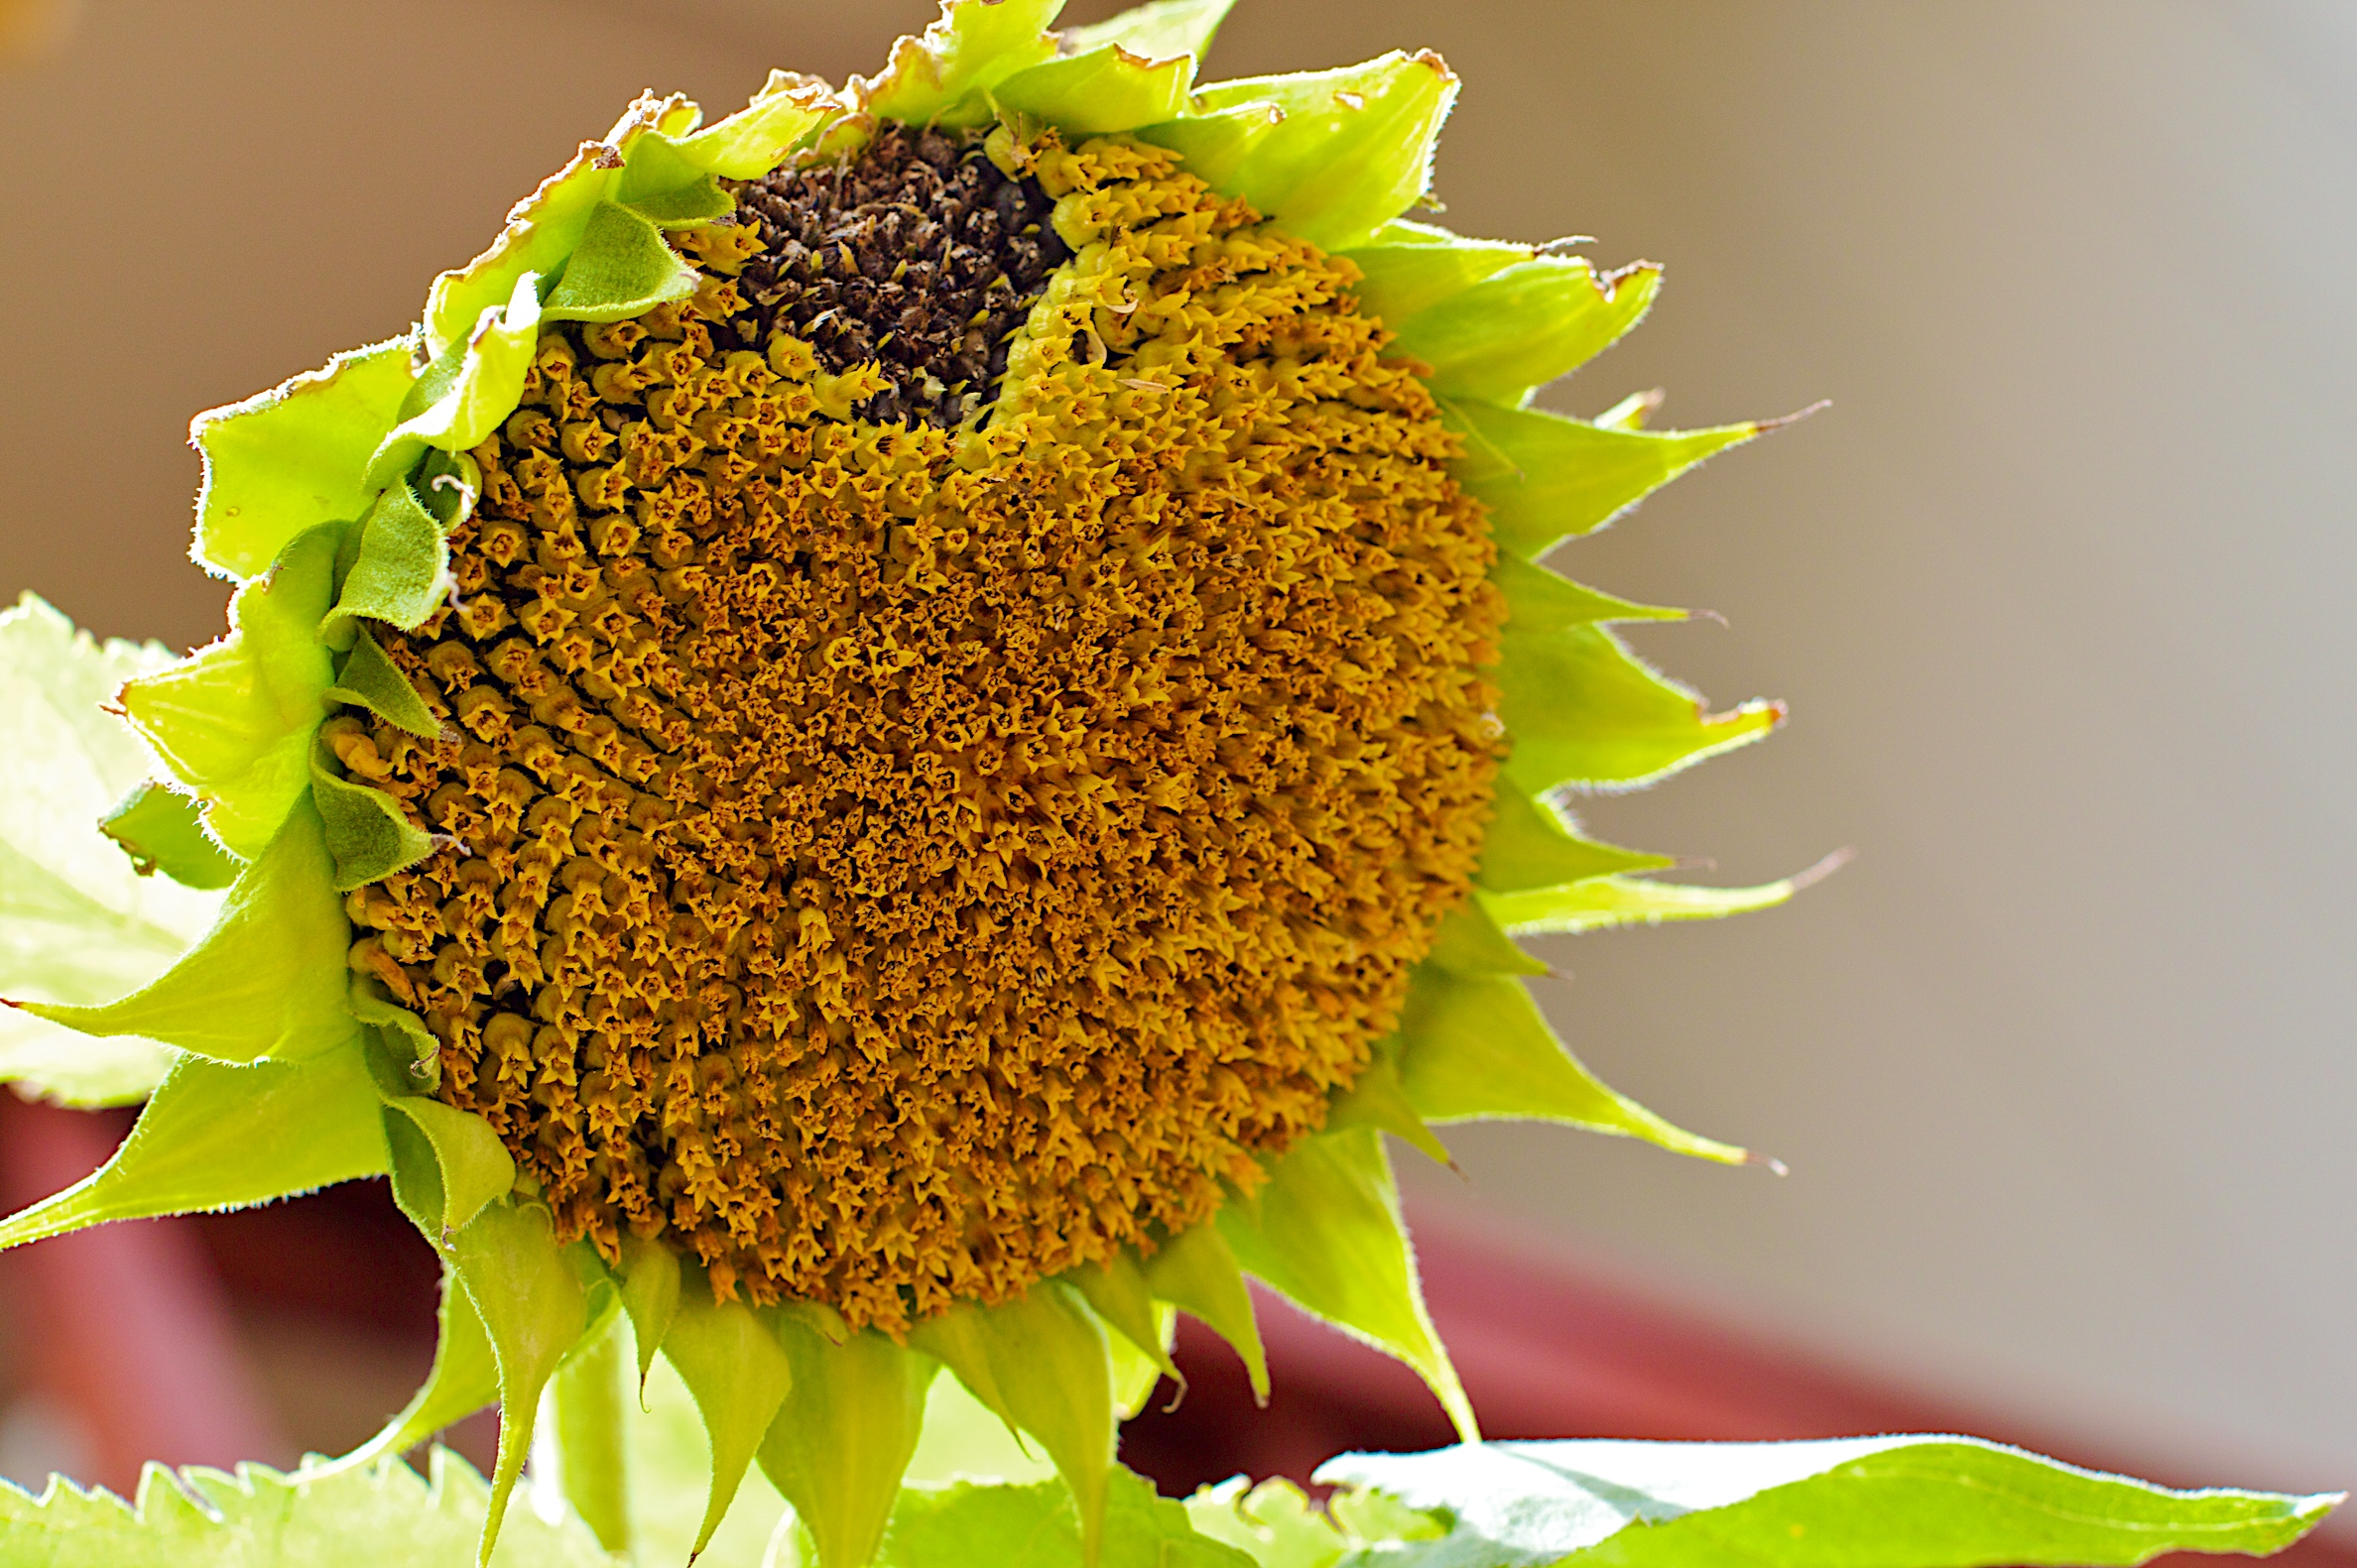
plant, flower, petal, produce, botany, flora, sunflower, vegetarian food, macro photography, flowering plant, daisy family, sunflower seed, land plant